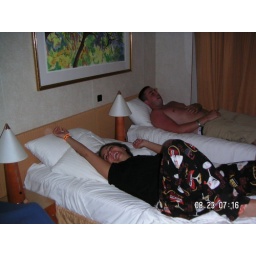
Some girl in my bed